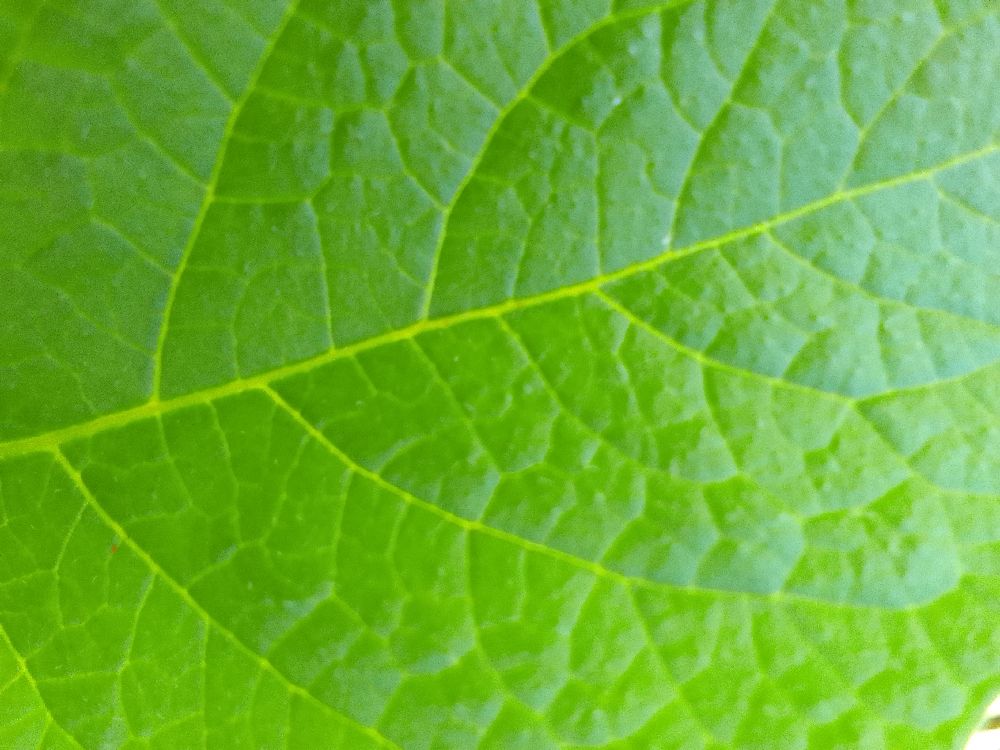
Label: Healthy